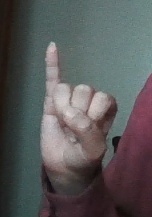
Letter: meem